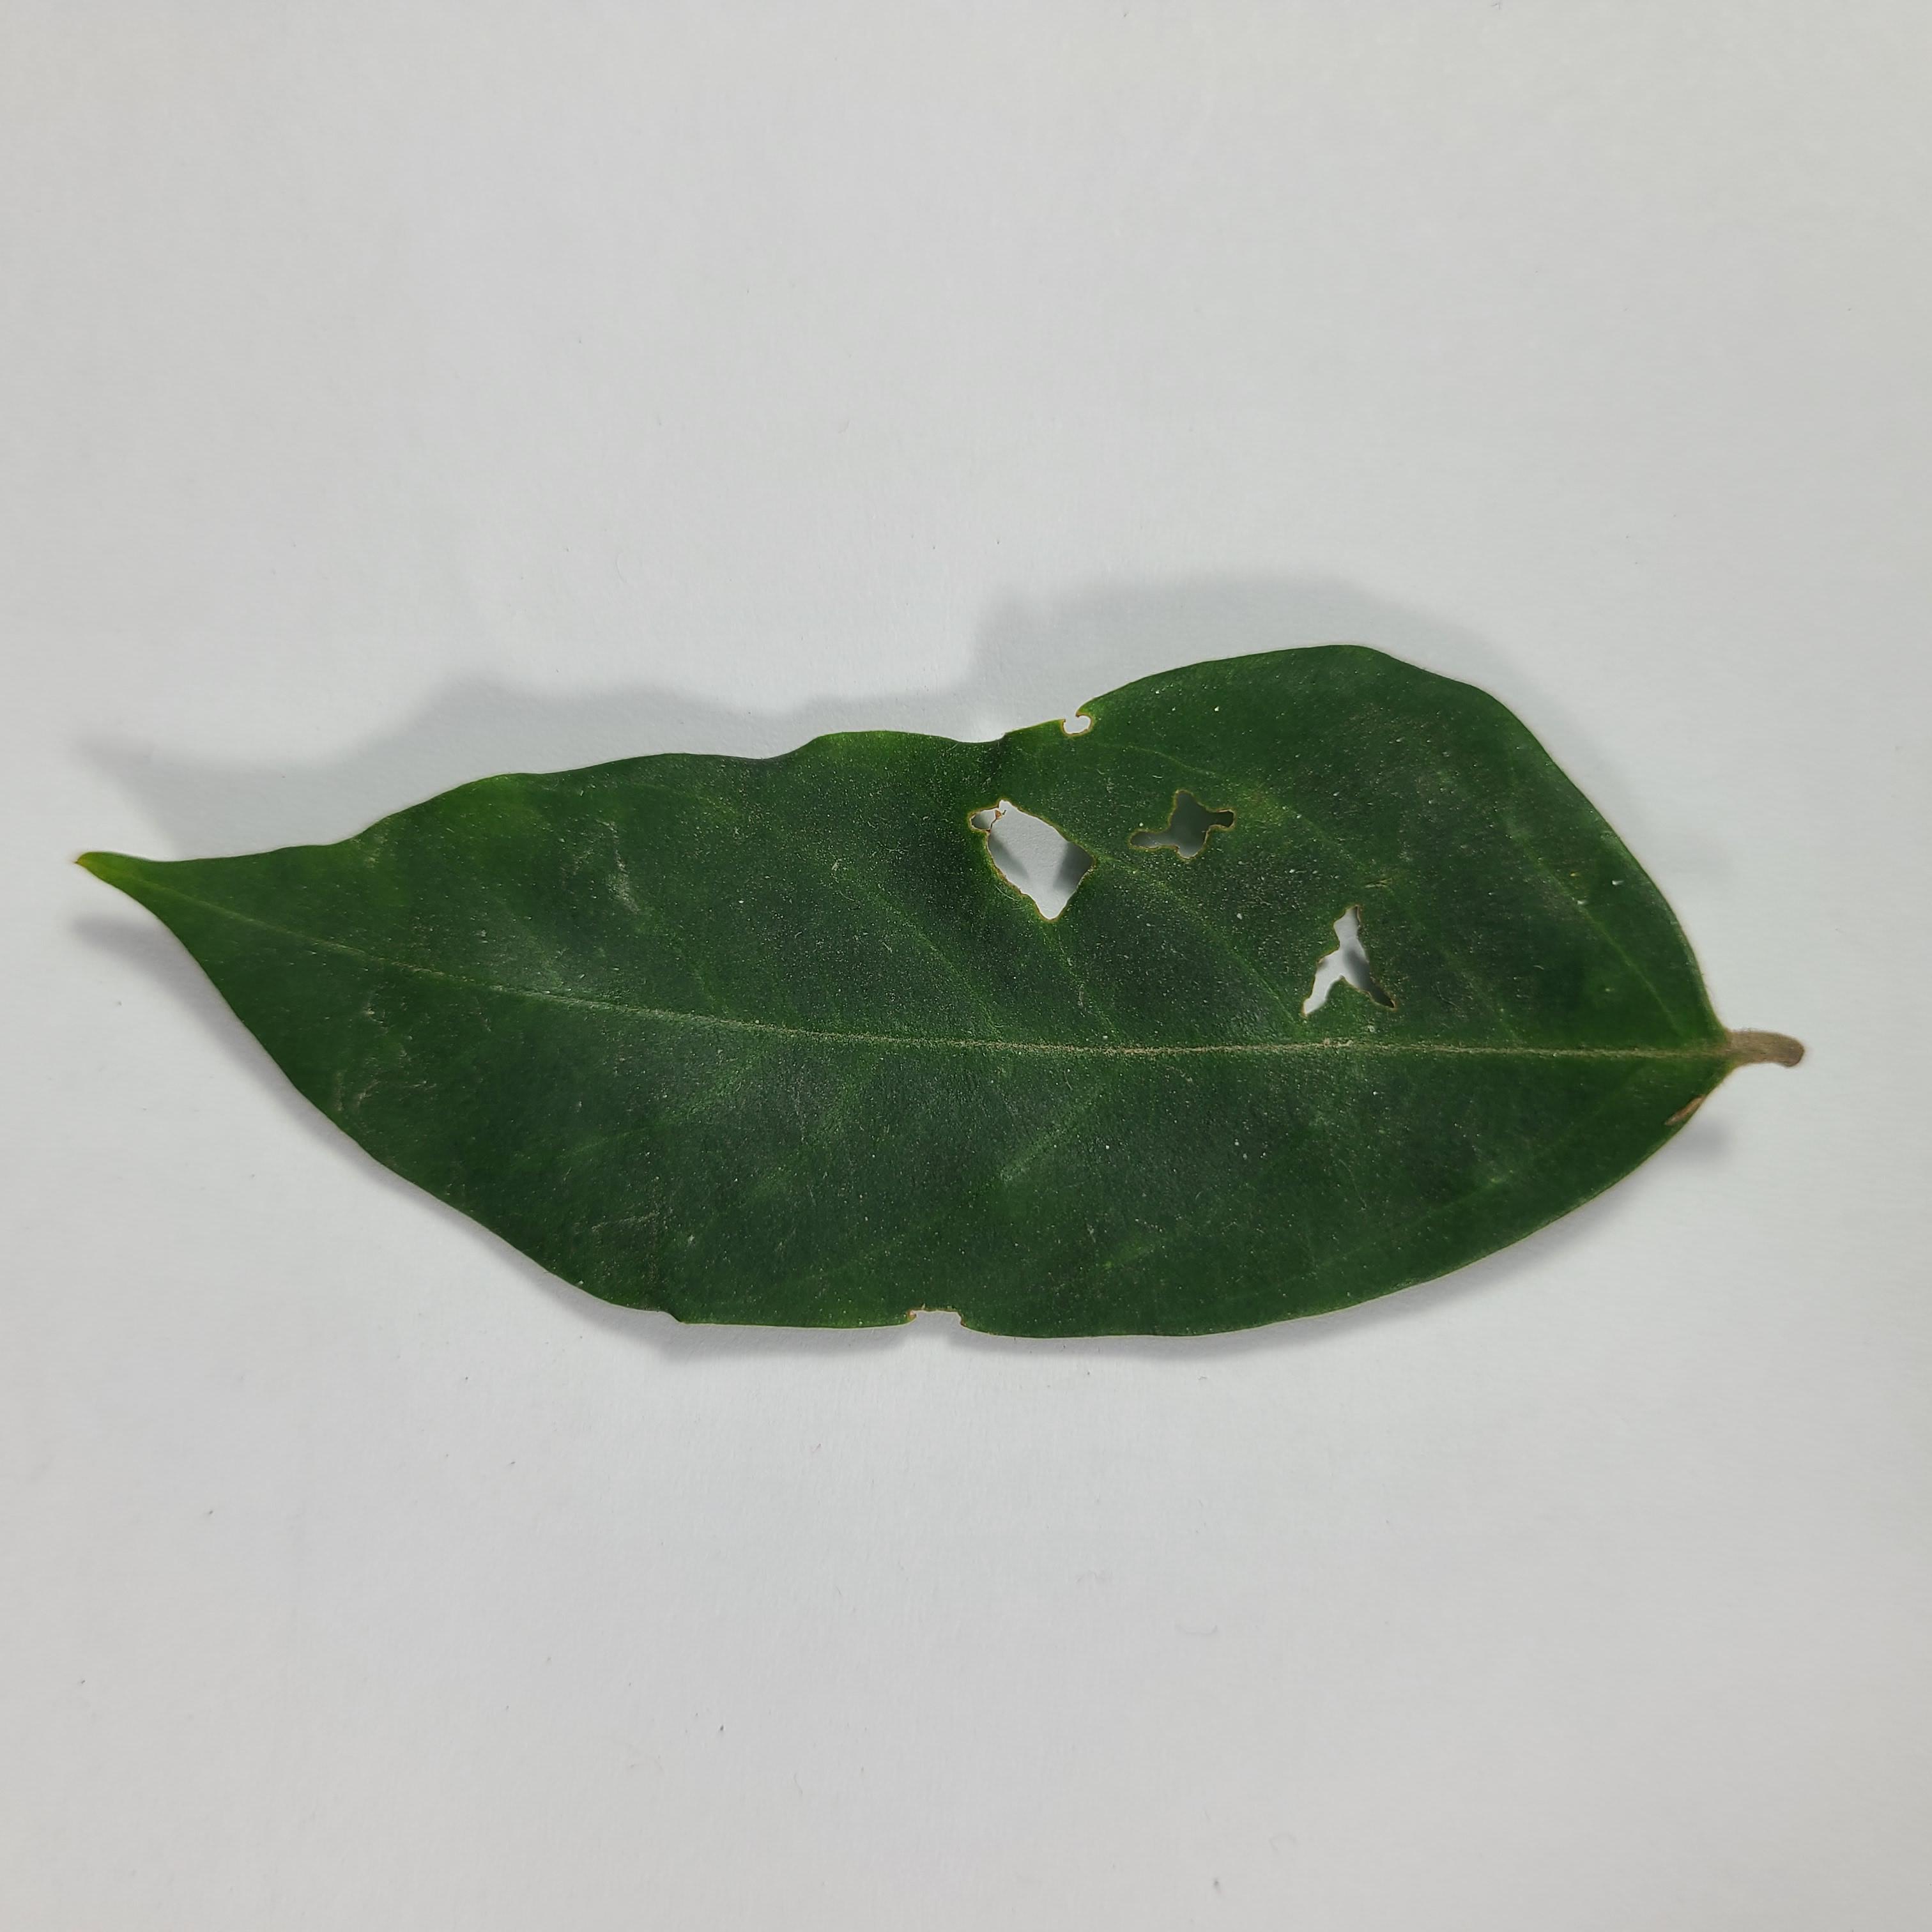
Label: Insect Hole leaves